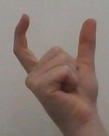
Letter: nun